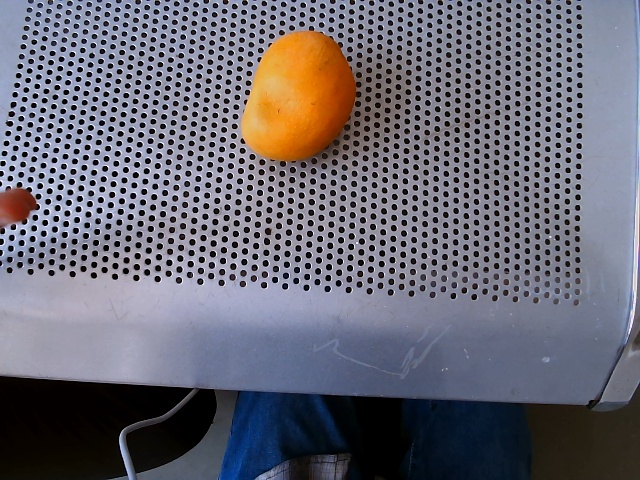
Label: Ripe_Mango